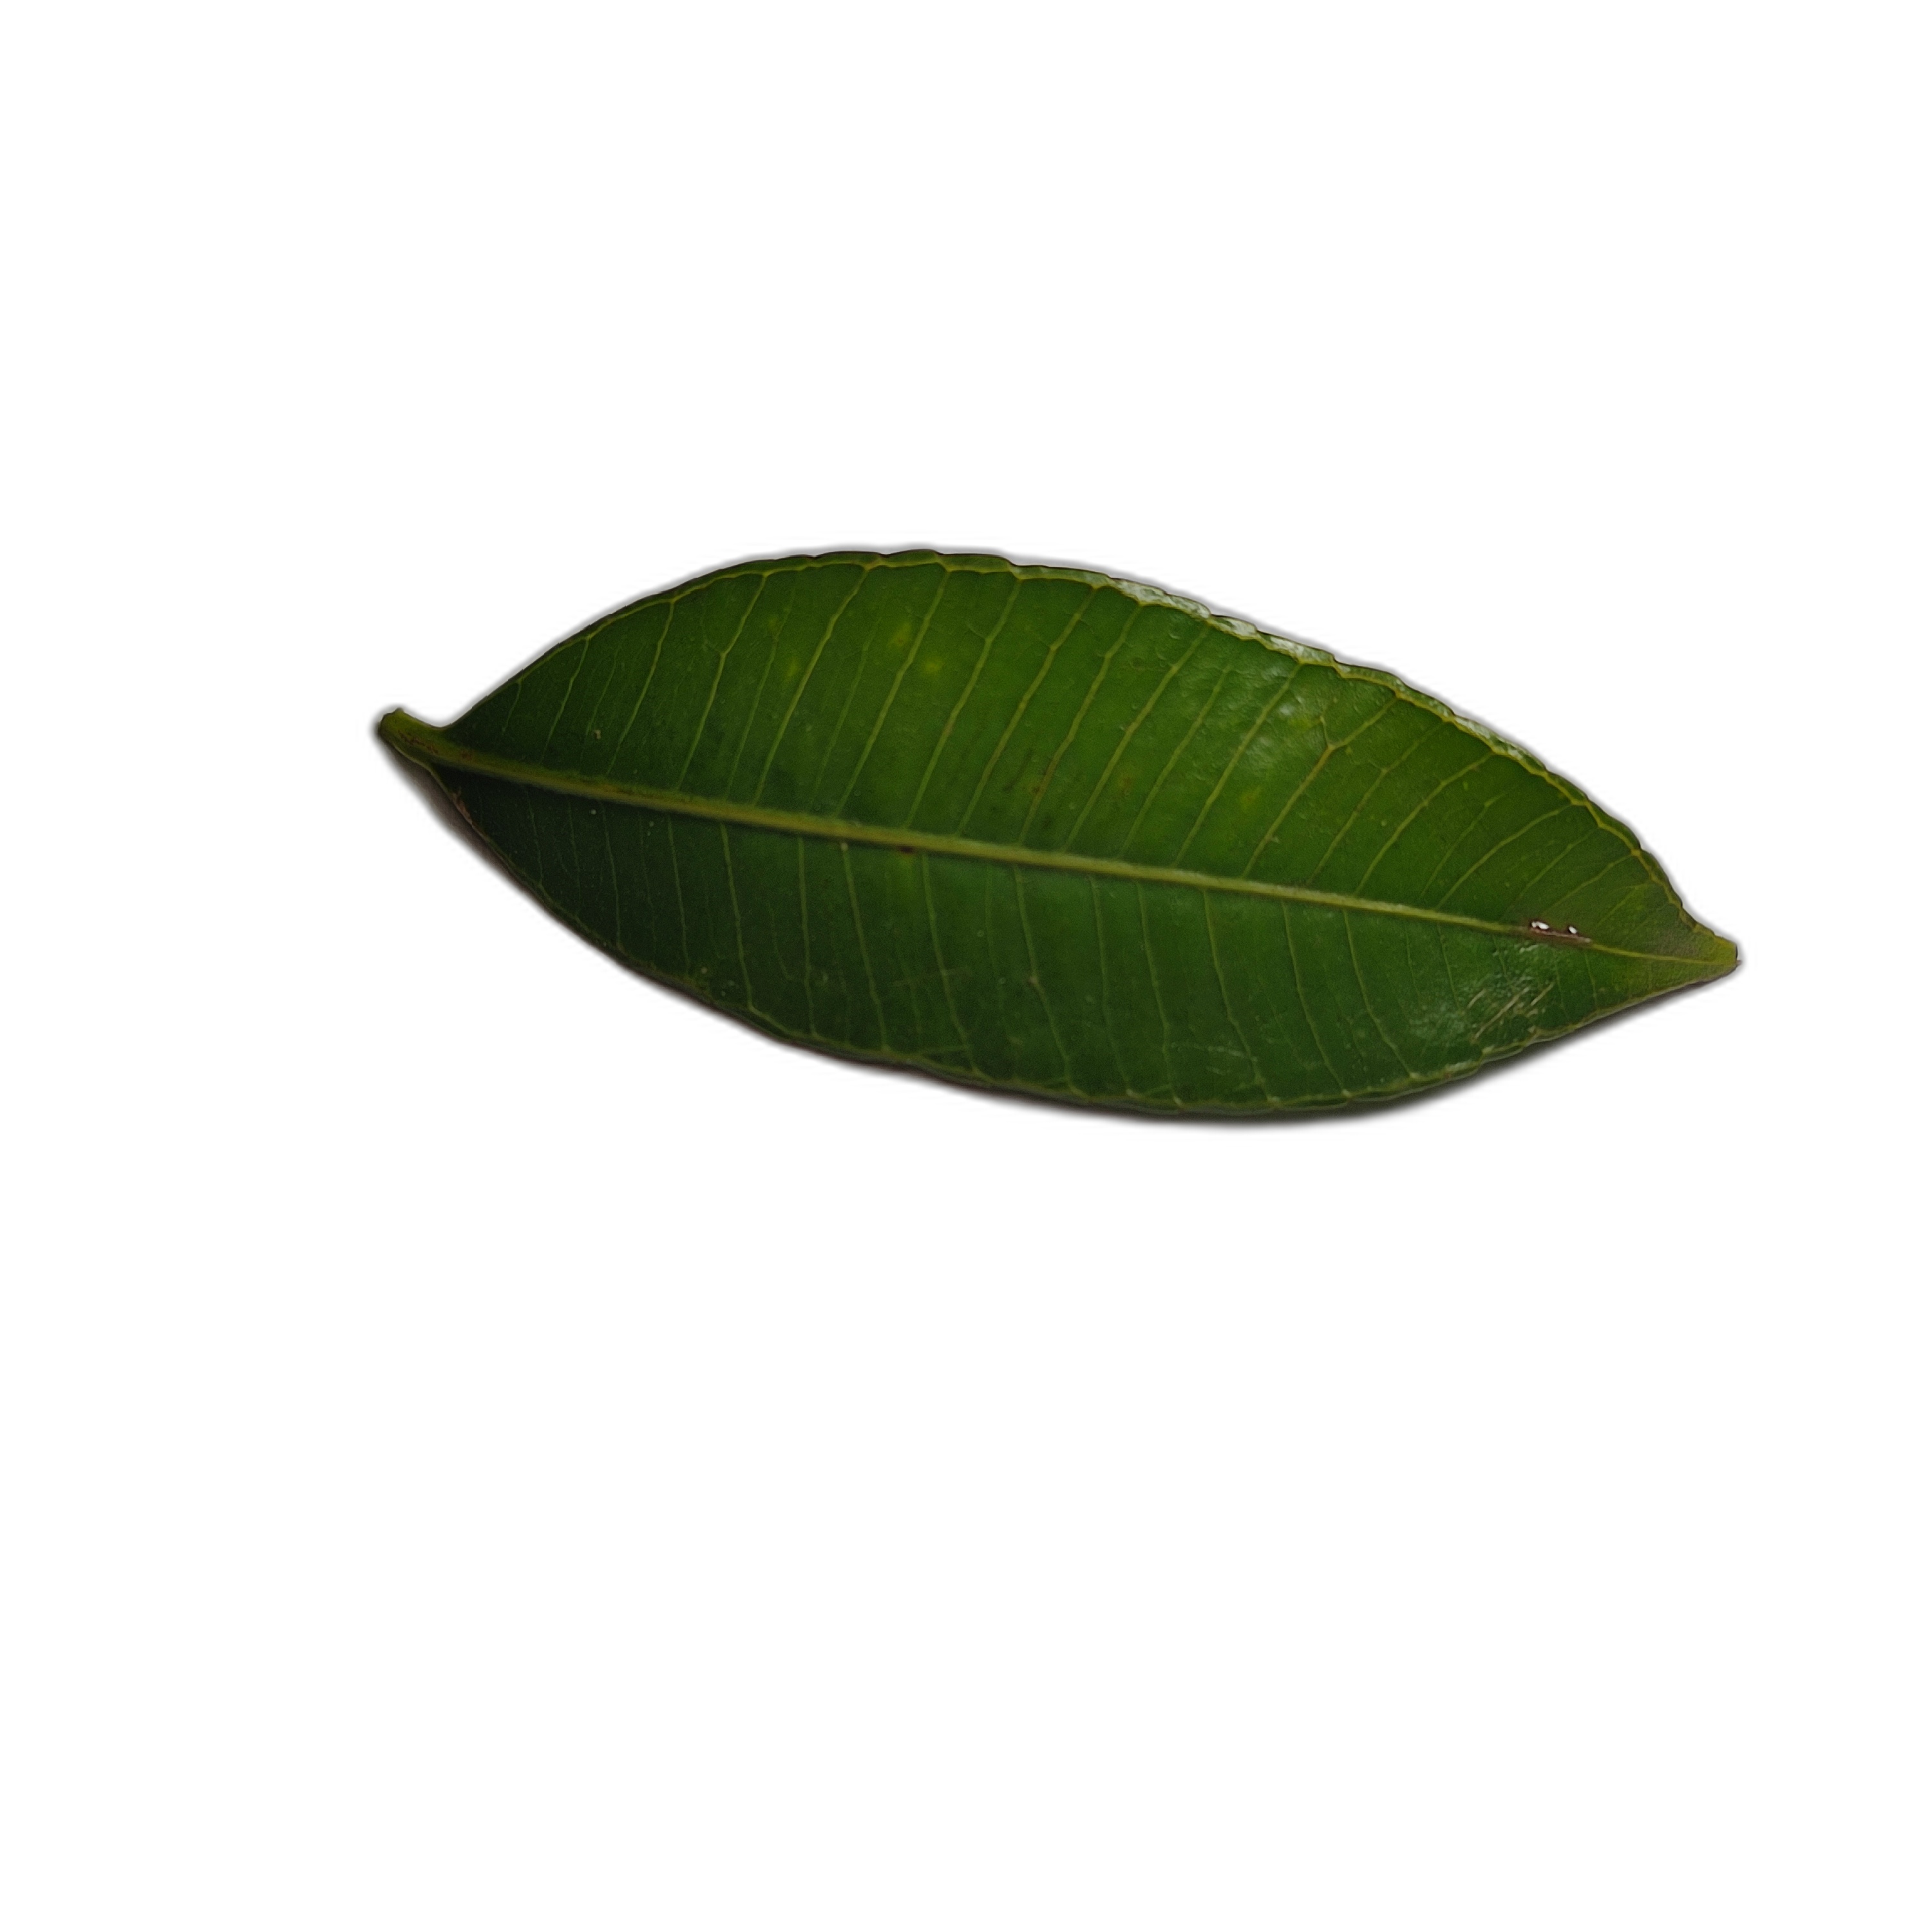
Label: healthy